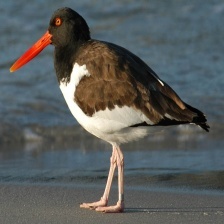
Species: OYSTER CATCHER
Scientific name: HAEMATOPUS
ImageNet parent category: oystercatcher